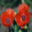
Label: poppy